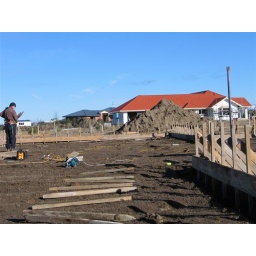
Tash standing in our ensuite, back corner of the house looking in from the garage.